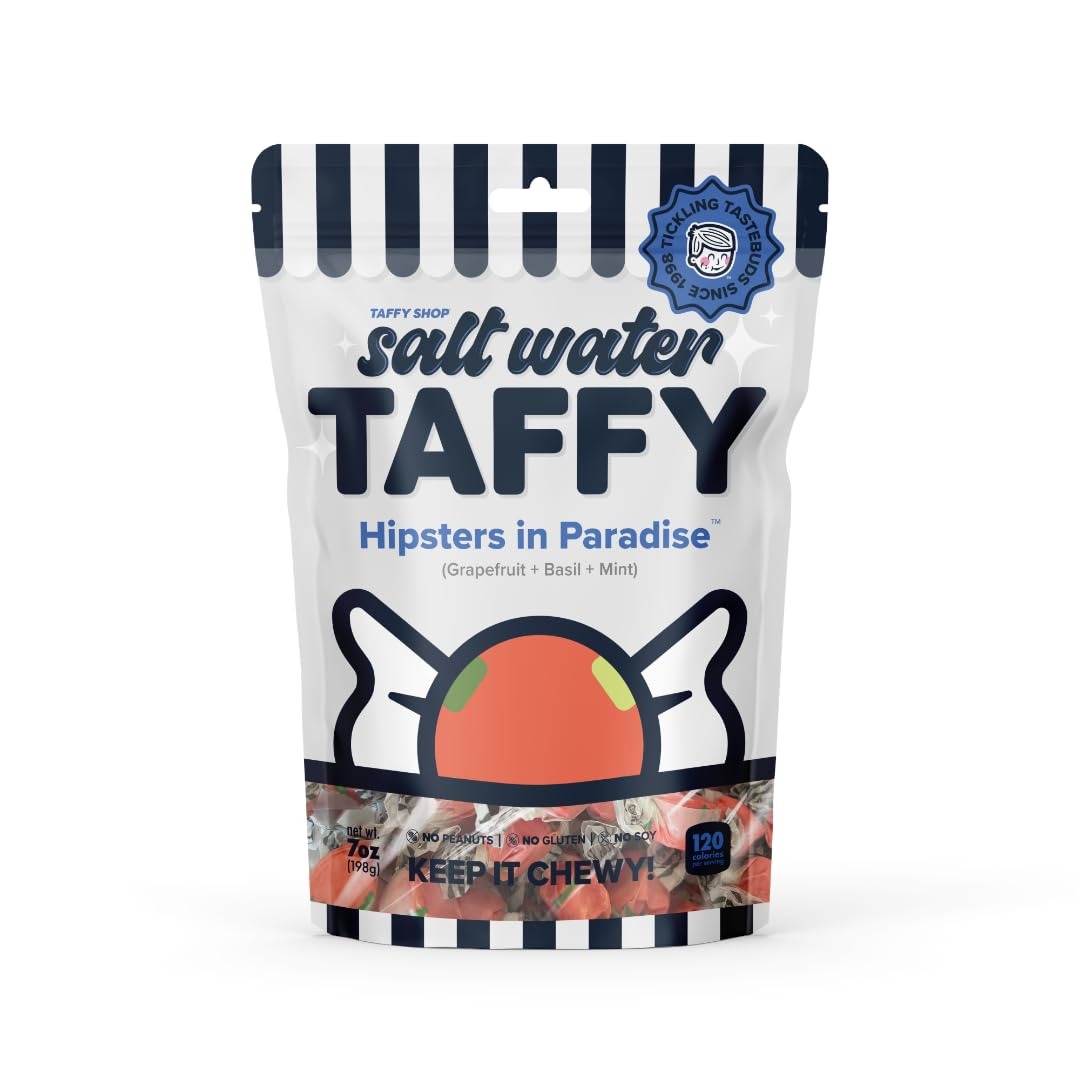
Item Name: Taffy Shop Hipsters in Paradise, Grapefruit Basil Mint Salt Water Taffy – Gourmet Soft Chewy Candy, Bulk Sweet Snack, Fresh Gift & Gluten-Free, 140 Individually Wrapped Pieces (32oz)
Bullet Point 1: Hipsters in Paradise Taffy is a flavor trip you won’t forget. Zesty grapefruit, earthy basil, and cool mint mix in a chewy, refreshing burst that’s as bold and unexpected as your favorite indie band. Sweet, fresh, and totally offbeat!
Bullet Point 2: Celebrate Every Holiday! From Halloween thrills to Thanksgiving feasts, Christmas cheer, and Easter treats. Sweeten Valentine’s Day, honor Mother’s & Father’s Day, and don’t forget Labor Day, Memorial Day, Hanukkah, and Fourth of July fun!
Bullet Point 3: Gourmet & Shameless: Our premium saltwater taffy is crafted from fresh protein rich egg whites, real sea salt, and coconut oil. A healthy snack made peanut free, soy free, and even sugar-free options for all to enjoy!
Bullet Point 4: Bulk Candy for all Events: Our individually wrapped treats are perfect for trick-or-treaters.. Ideal for large gatherings, corporate events, school functions, church events, fundraisers, and birthday celebrations—Best treat to fill your candy jar!
Bullet Point 5: Perfect treat for any Adventure: hiking, hunting, camping, road trips, Poolside, movie night or to toss it in your backpack or travel bag set. Or great for a night in, whether it's a movie night supplies, late night snack, or board game treat.
Product Description: Gourmet Salt Water Taffy! Whether you're searching for Halloween candy, taffy like coffee, bananas, or strawberries, we’ve got it all. Enjoy fruity flavors like apples, watermelon, and tropical coconut cult. Try fruit snacks, tangy ginger chews, or indulgent chocolate. Our healthy snacks, protein snacks, and sugar-free candy offer guilt-free. These individually wrapped treats are ideal for Halloween party favors, bulk candy, or a snacks variety pack for adults. Our variety pack is perfect for trunk or treat, birthday party favors, and corporate events. Savor unique flavors like pistachio or fun keto-friendly snacks. Whether you're craving gummy bears, a chips variety pack, or classic party favors, we’ve got you covered. Planning for Halloween gifts or stocking up on swedish candy and freeze-dried candy? Enjoy fun treats like gum, caramel apple lollipops, and chewing gum, or stock your pantry with bulk candy individually wrapped. We offer gluten-free and kosher options for everyone. Whether it’s going with your granola bars bulk, fiber gummies in a snack box. Indulge in fruity flavors like mango and peaches, or grab sour candy, caramel popcorn, and white chocolate taffy for a movie night. Grab snack packs, a perfect bar, or individual packs for on the go. We offer healthy snacks for adults, dye-free candy, and gluten-free snacks. Try nostalgic cotton candy, and classic candy corn salt water taffy. Better than lollipops individually wrapped, assorted candy variety packs,and caramel candy!
Value: 32.0
Unit: Ounce

Price: 26.48